Callington, South Australia

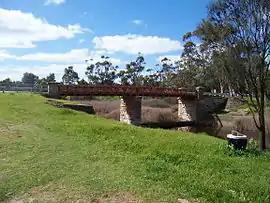
Single lane Callington Bridge over River Bremer

Callington is a small town on the eastern slopes of the Adelaide Hills, in South Australia. Callington is situated on the Bremer River, and is adjacent to the South Eastern Freeway and the Adelaide-Wolseley railway line, however no trains have stopped at the station for many years. Callington is located within the state electoral district of Kavel and the federal division of Mayo.